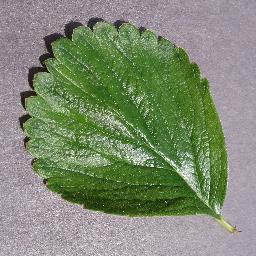
Label: Strawberry___healthy